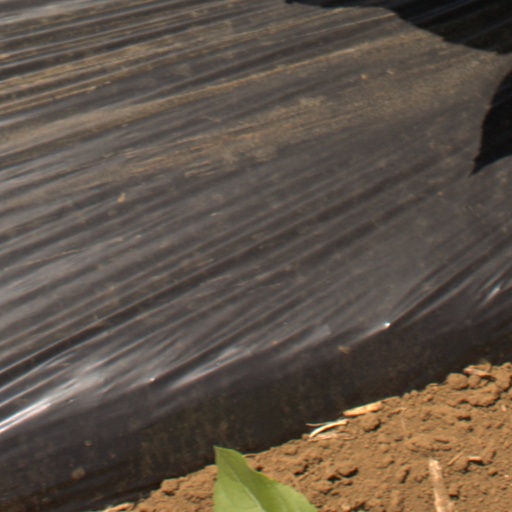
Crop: Jerusalem artichoke